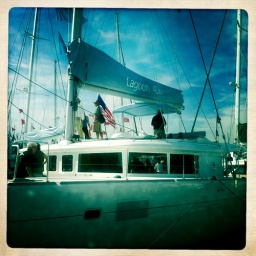
Annapolis sail boat show! 10/11/10. Largest sailboat show in the world, and a family tradition!